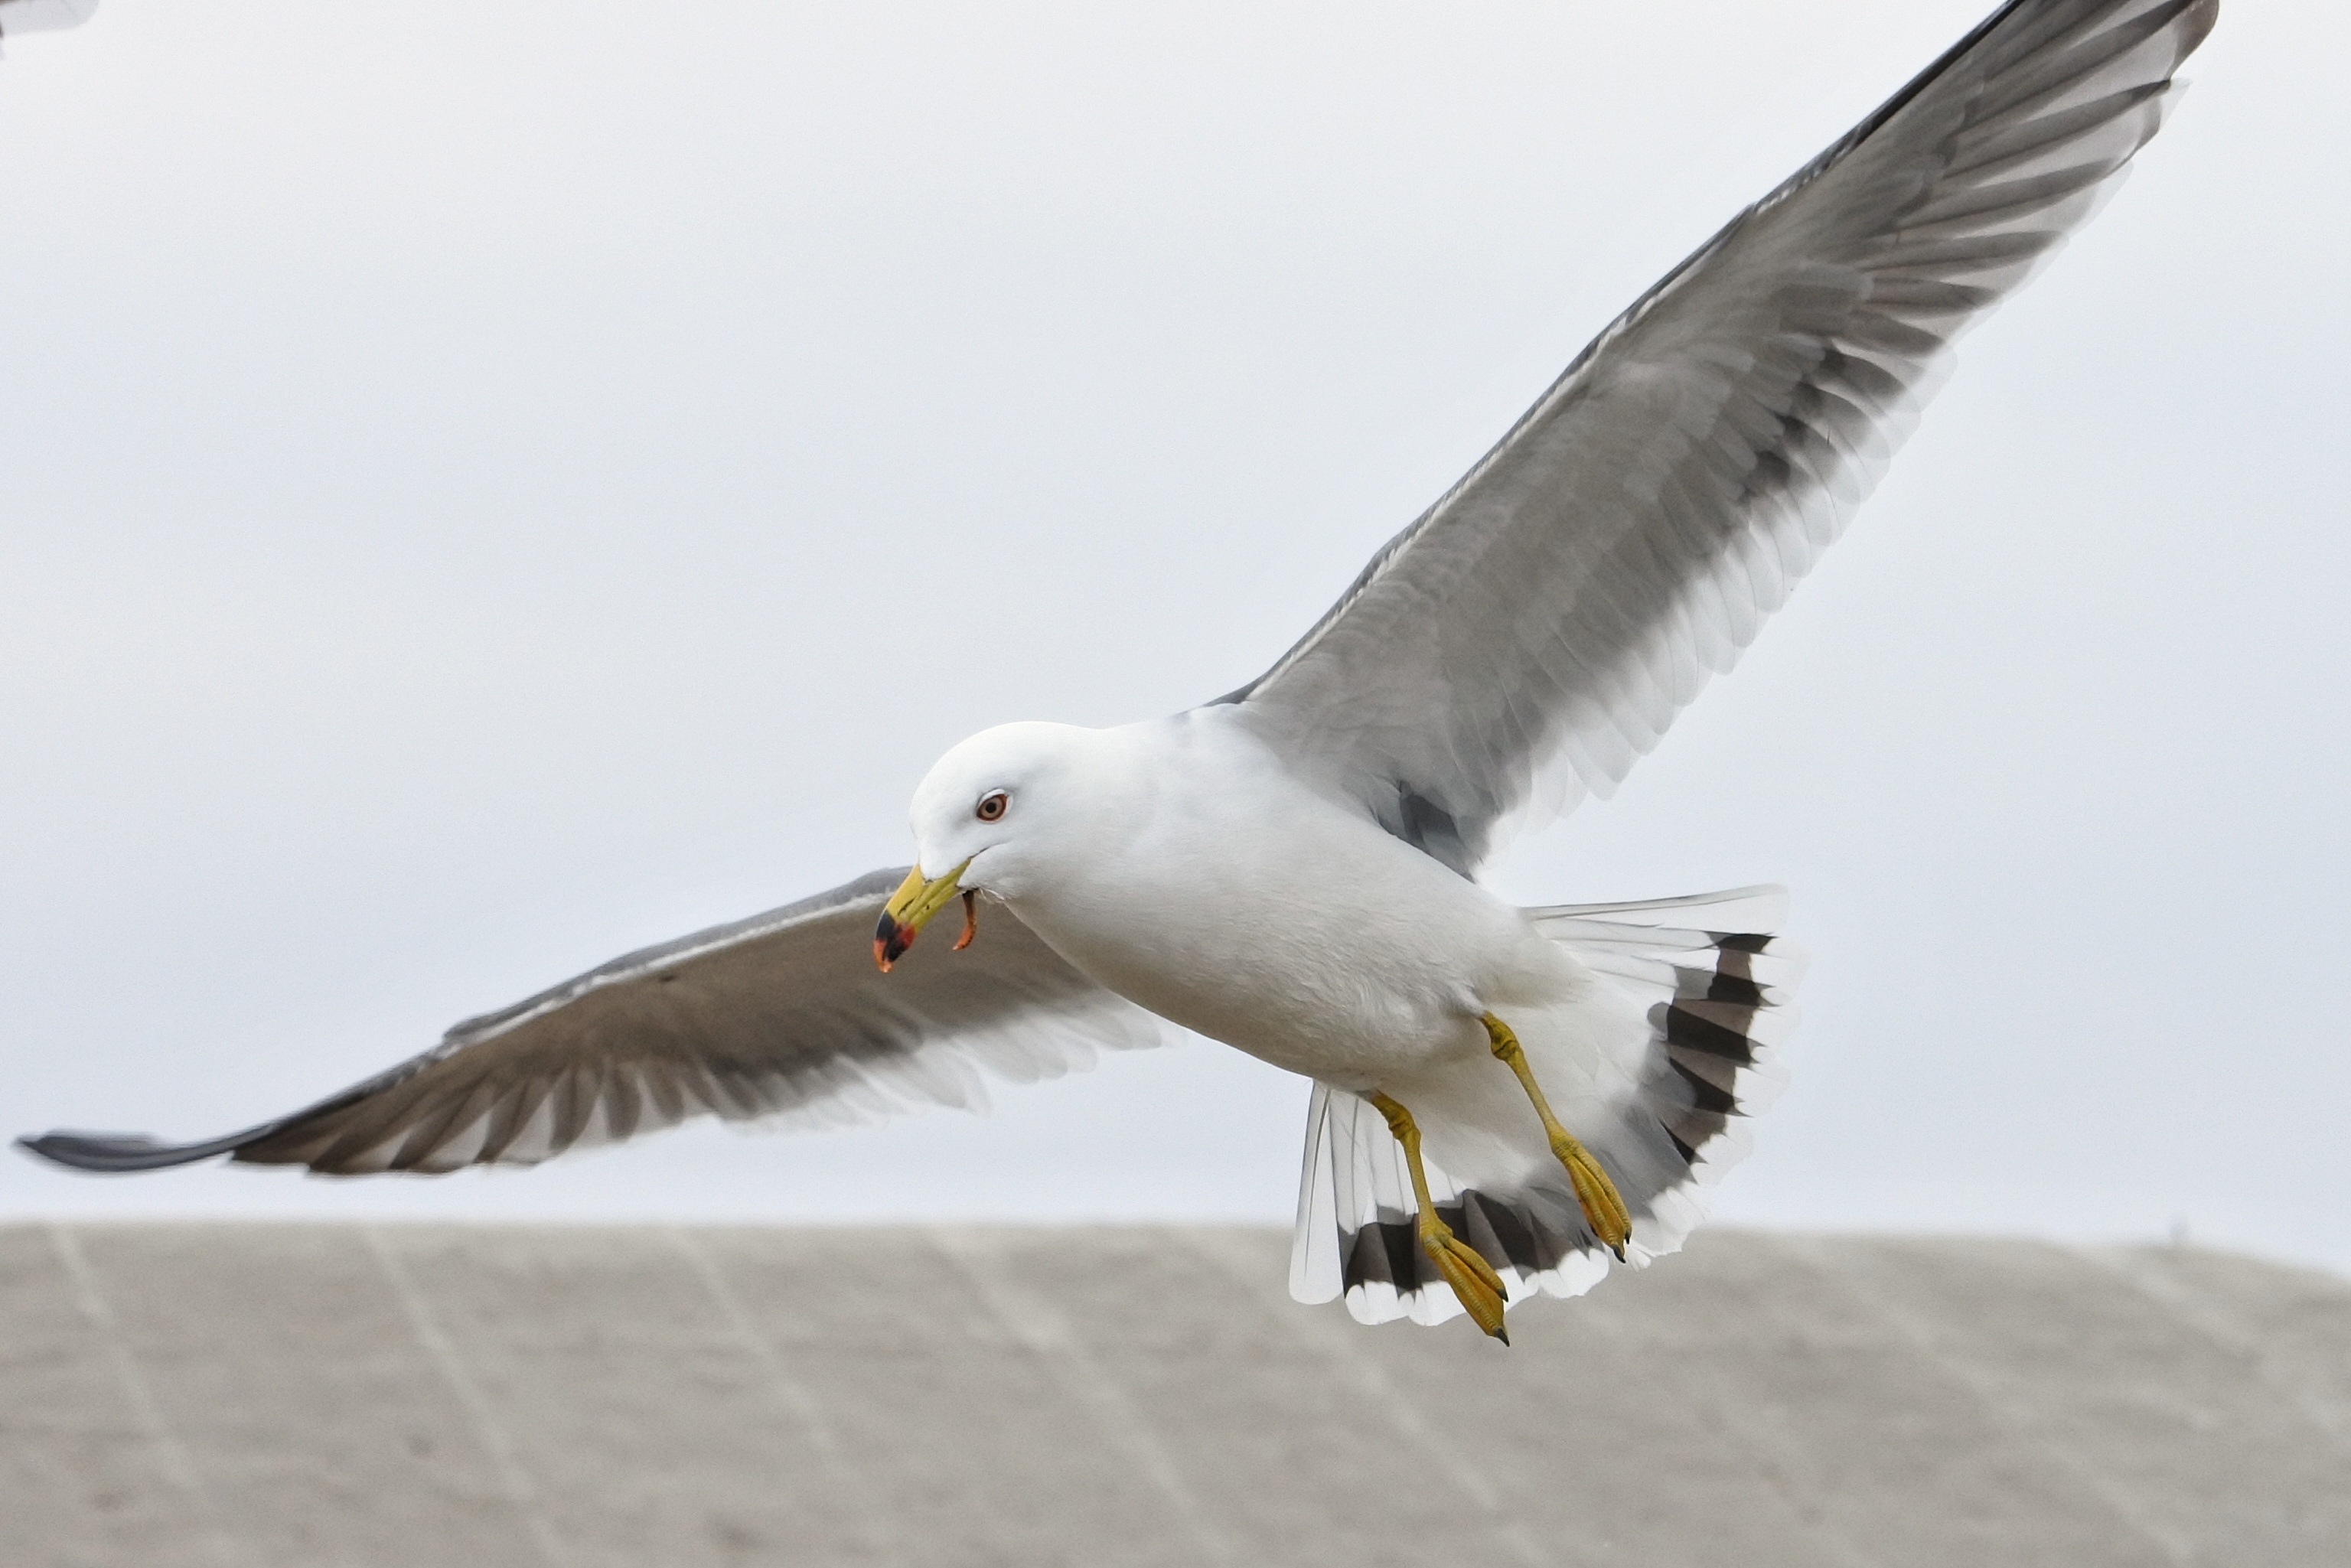
bird, wing, sky, animal, seabird, seagull, gull, beak, flight, natural, fauna, wild animal, free, vertebrate, albatross, sea gull, charadriiformes, european herring gull, unrestrained